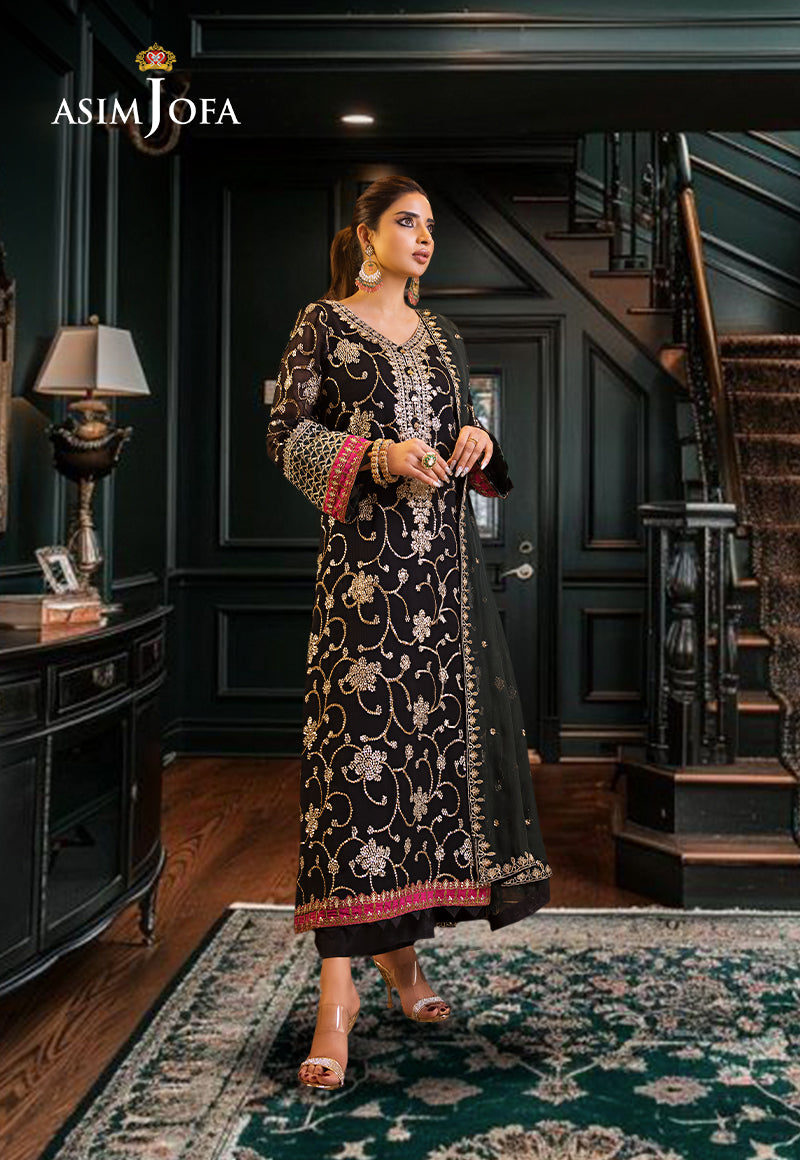
black black embroidered salwar suit